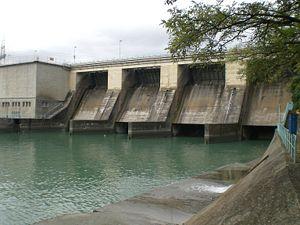
Barrage de Verbois
Le barrage de Verbois est un barrage construit entre 1938 et 1943 sur le Rhône, situé dans le canton de Genève, en Suisse.
Les Services industriels de Genève sont un établissement public du canton de Genève, en Suisse, chargé notamment de la distribution de l'eau potable, du gaz, de l'électricité et de la chaleur à distance sur l'ensemble du canton de Genève, ainsi que de la gestion des réseaux correspondants. Ils s'occupent également du traitement des eaux usées, de l'incinération des déchets et de la gestion d'un réseau de fibre optique.